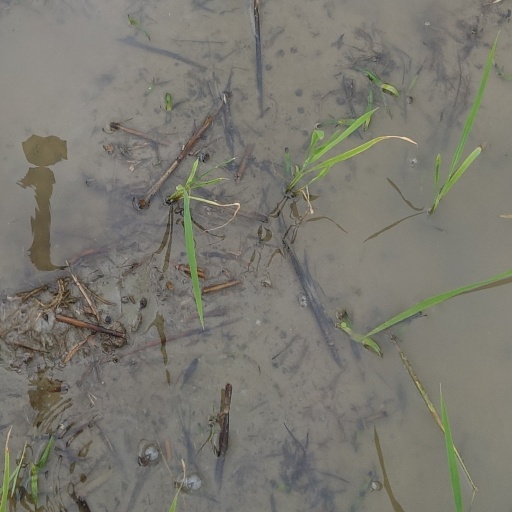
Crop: rice